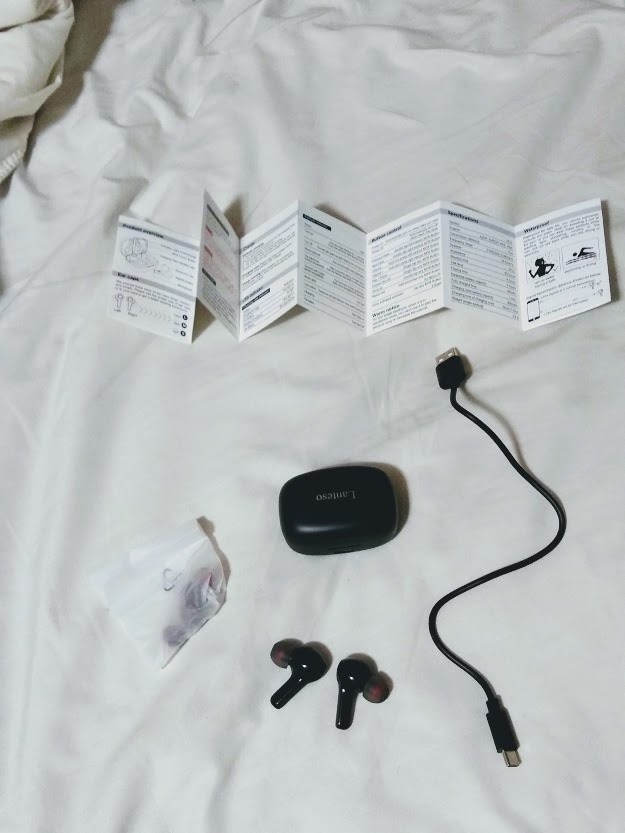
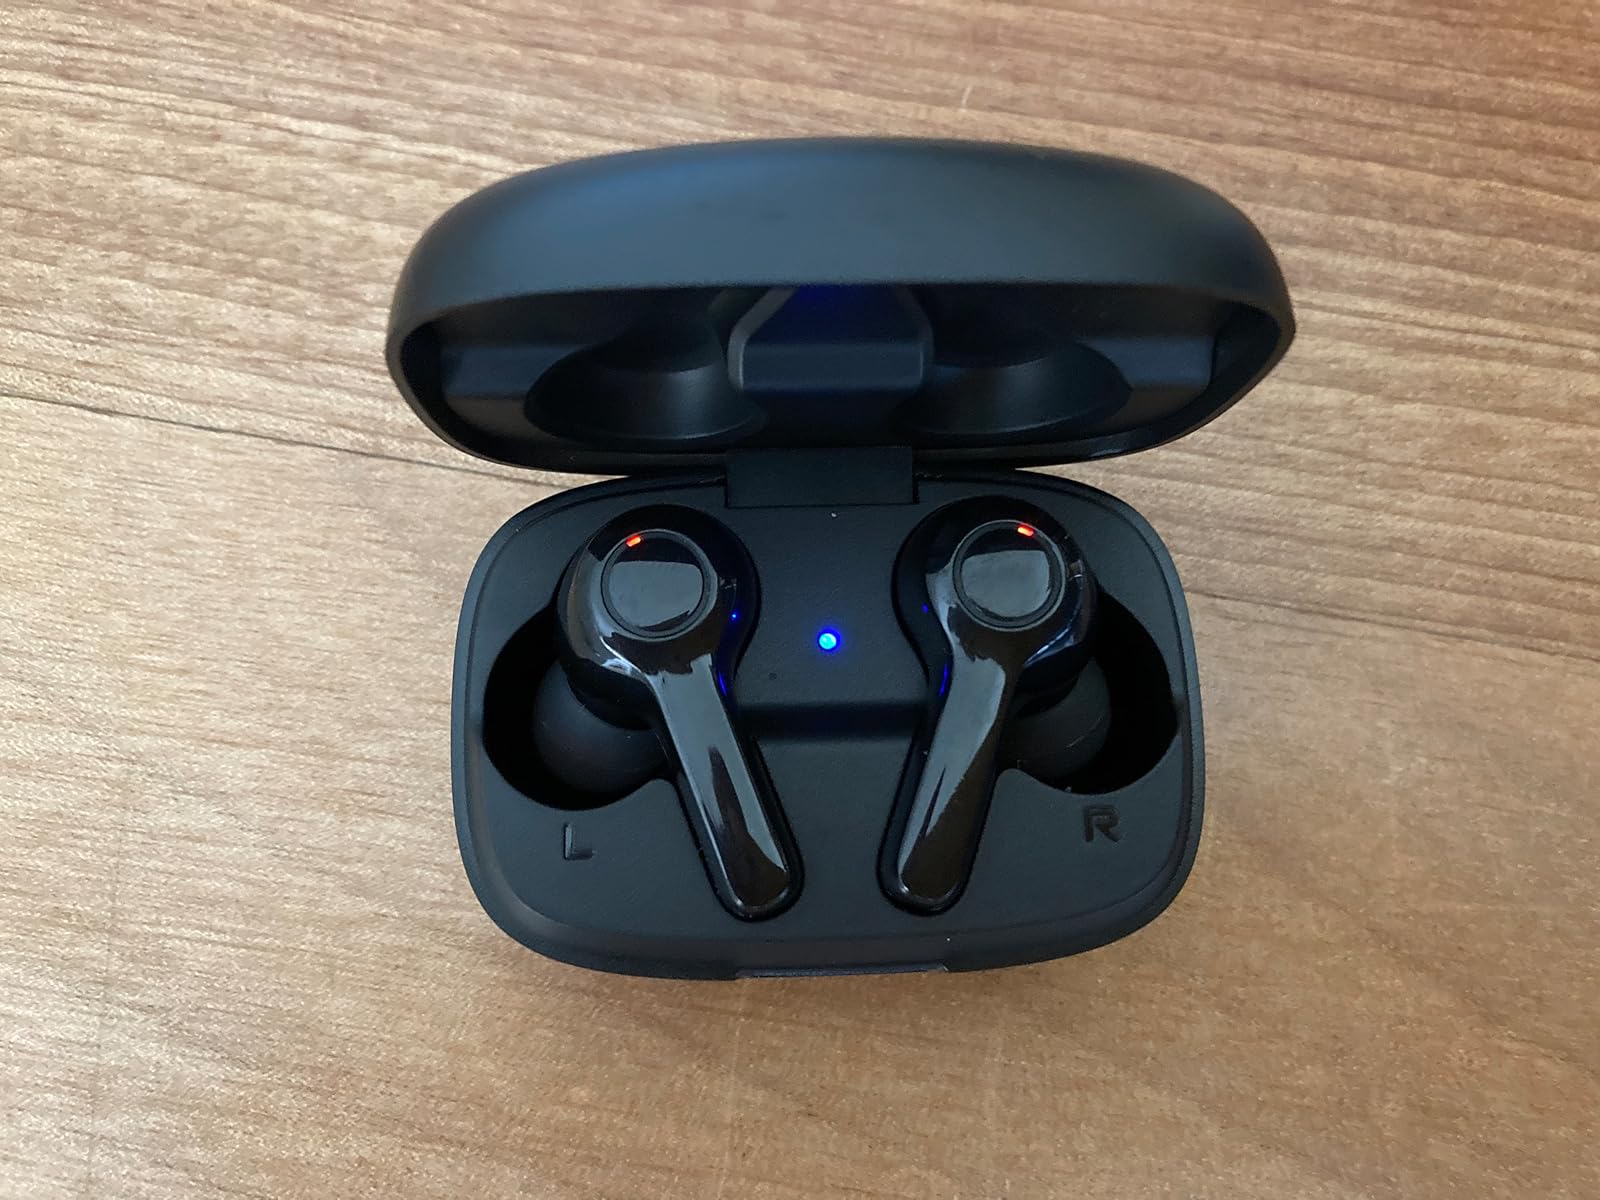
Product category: earbuds
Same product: yes